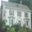
Label: house